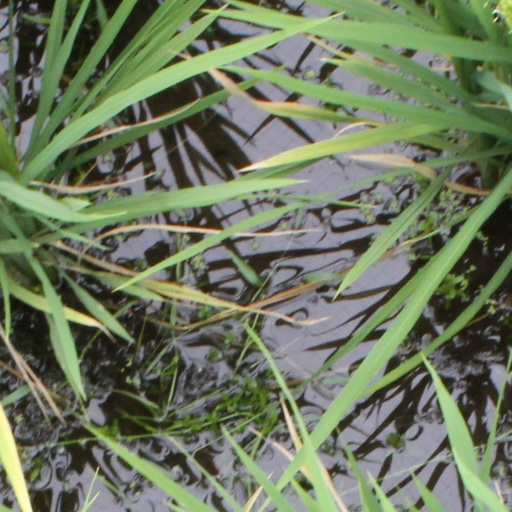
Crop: rice